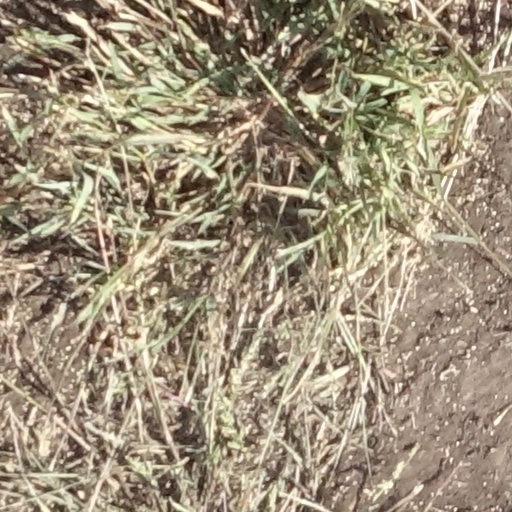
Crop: sorghum